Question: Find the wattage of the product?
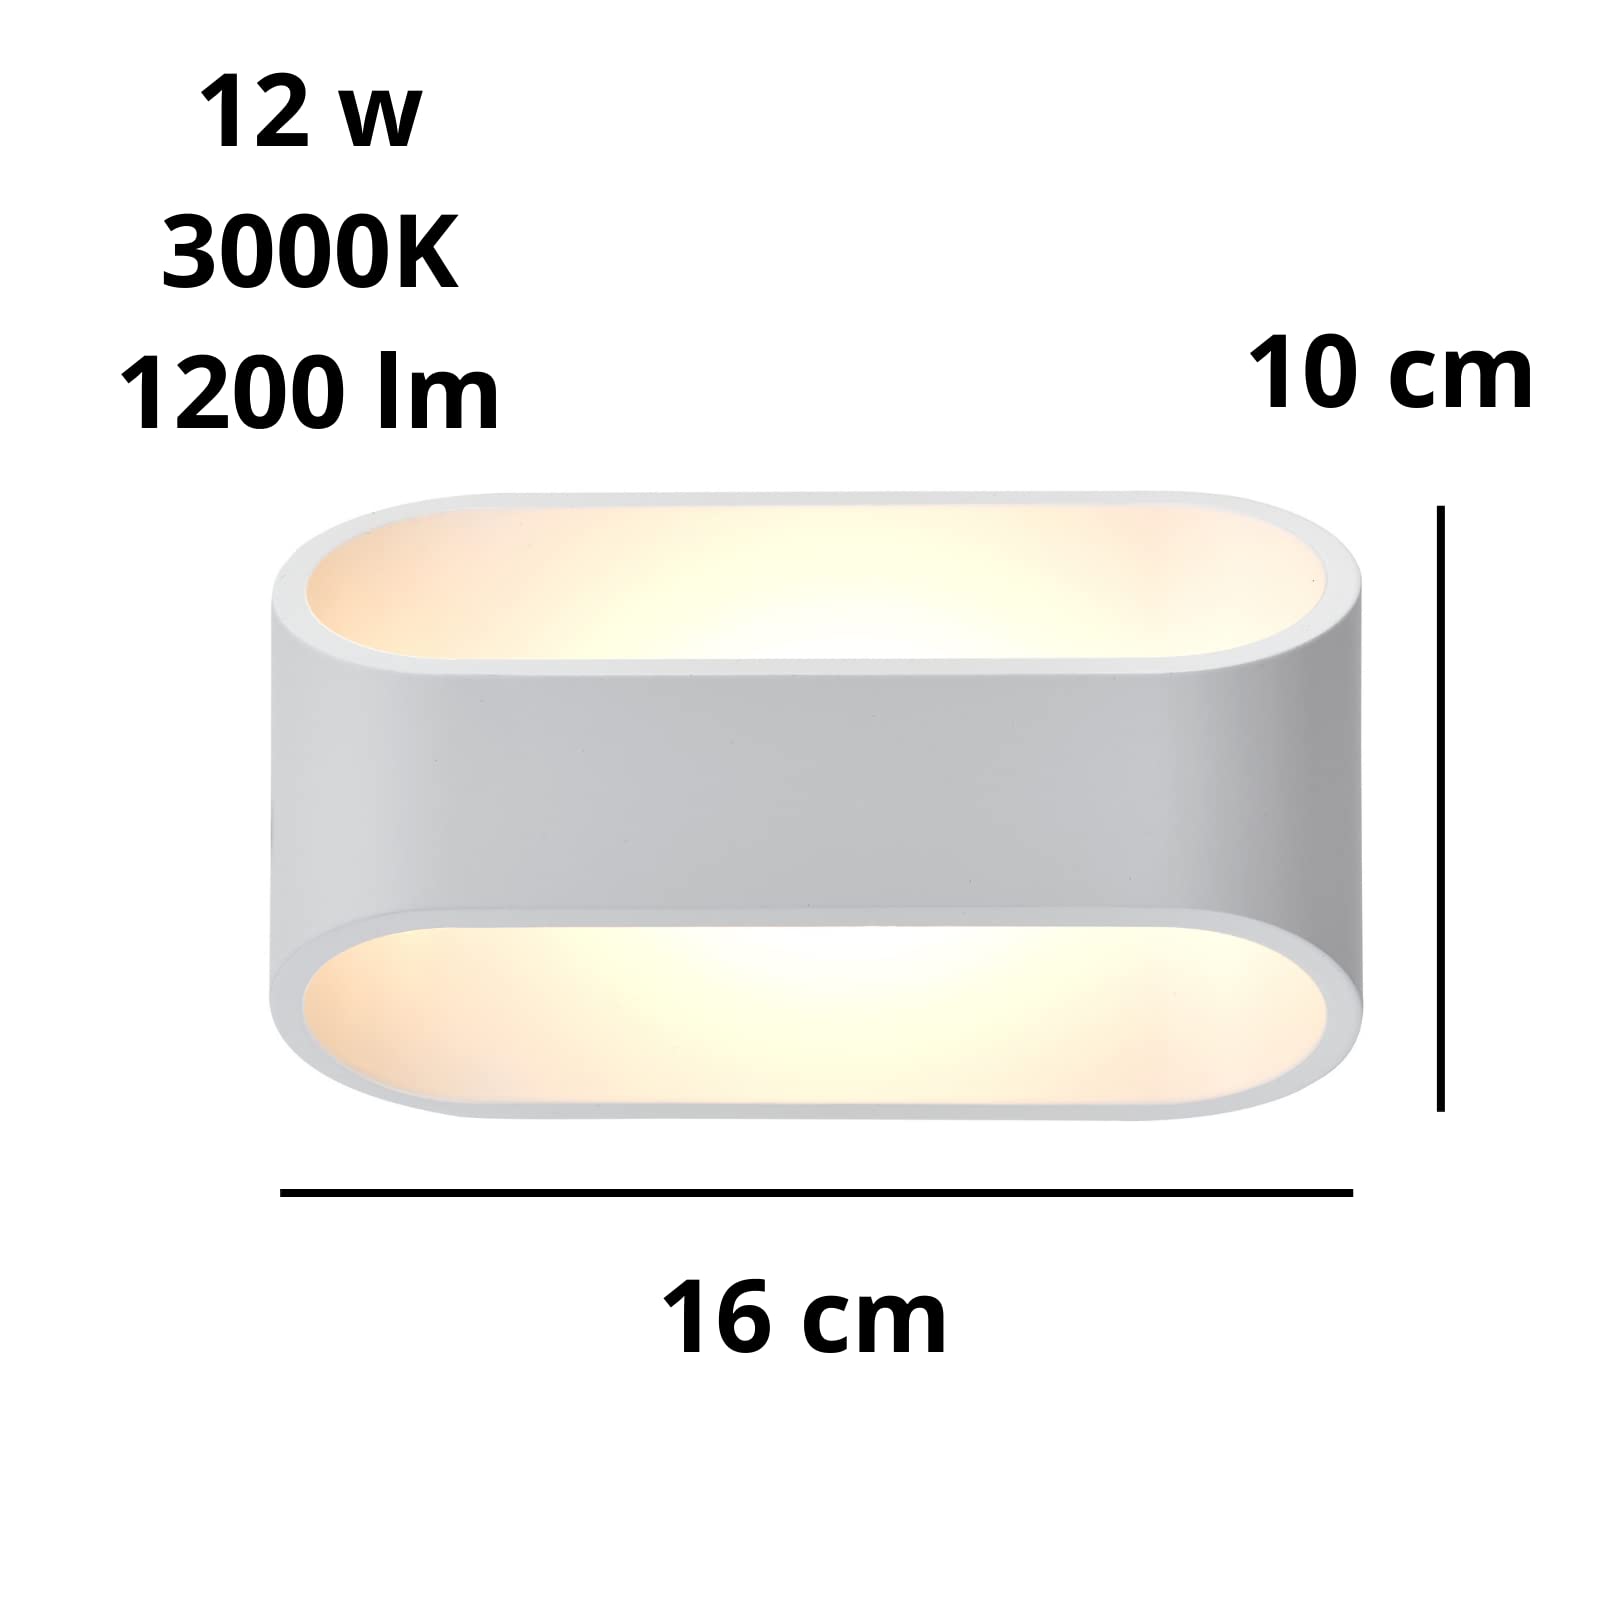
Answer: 12.0 watt